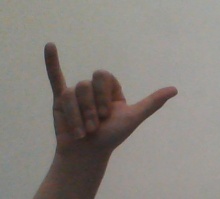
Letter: ya